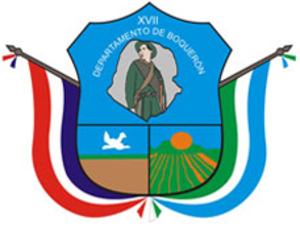
Le département de Boquerón est un des 17 départements du Paraguay. Son code ISO 3166-2 est PA-19.